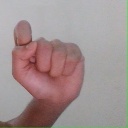
अक्षर: घ